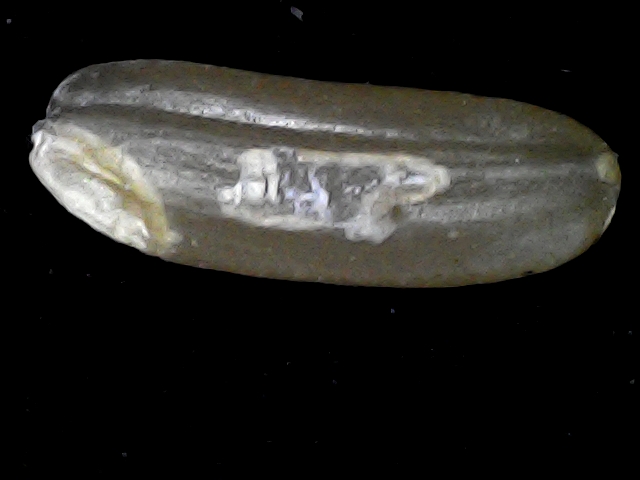
Rice variety: BR23